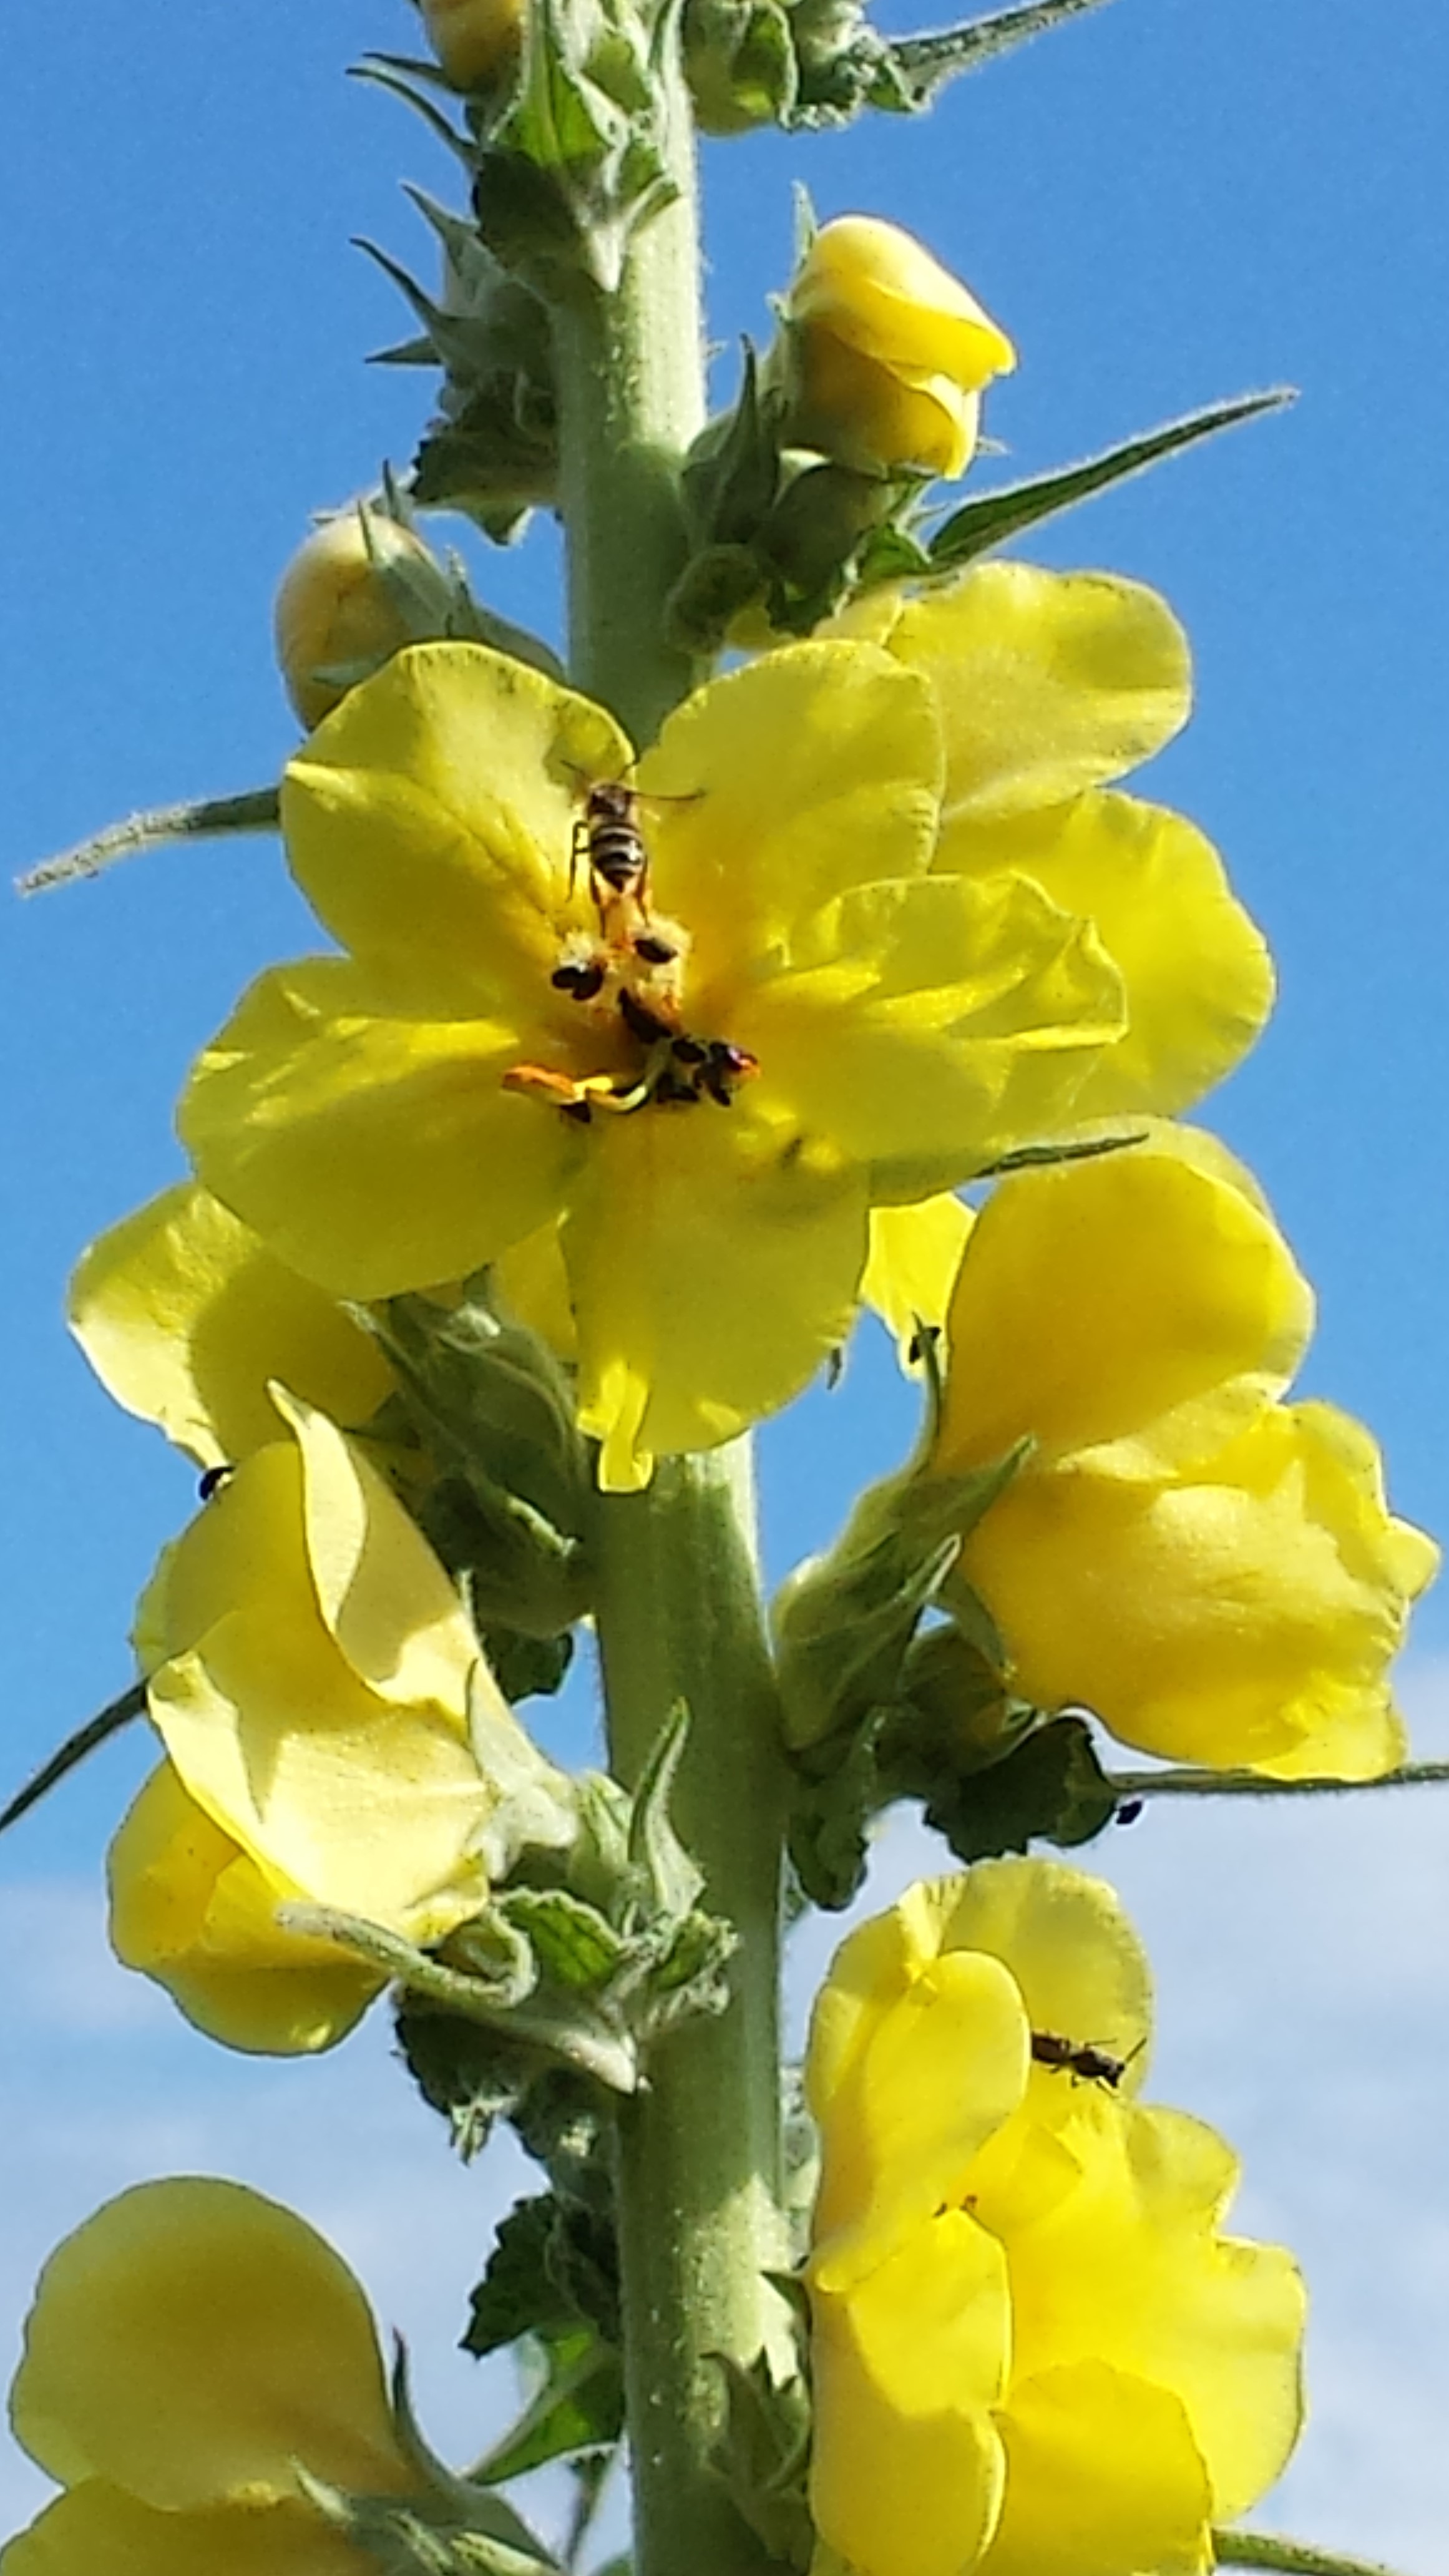
blossom, plant, flower, petal, food, produce, yellow, flora, wild flower, flowers, nectar, flowering plant, mullein, verbascum, land plant